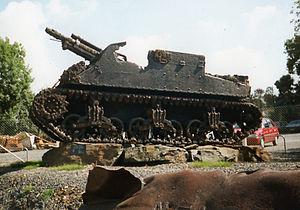
Désigné officiellement sous le nom de 105mm Howitzer Motor Carriage M7, le M7 Priest est un canon automoteur produit au cours de la Seconde Guerre mondiale par les États-Unis.